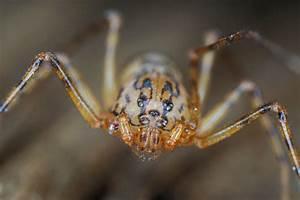
spider